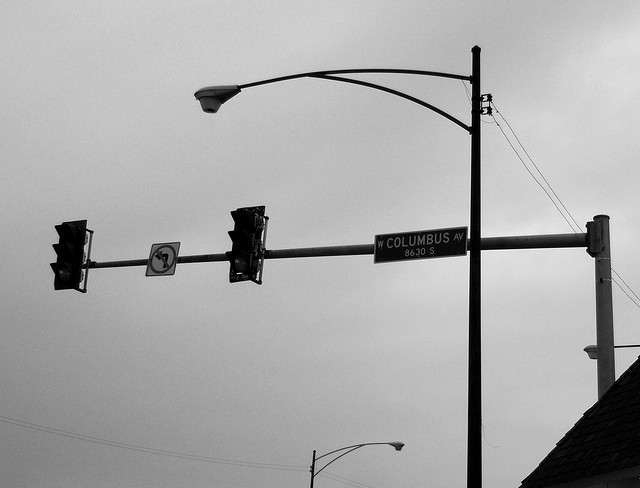
user: Given an image and a question. Answer the question in a short answer. Question: What is this object for? Short Answer:
assistant: traffic control